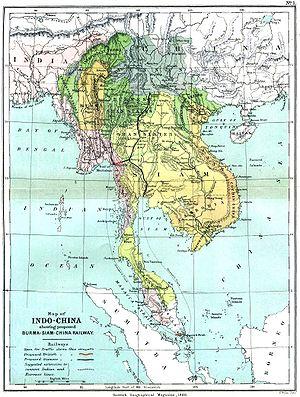
L'Indochine, péninsule indochinoise ou encore Asie du Sud-Est continentale est une péninsule du continent asiatique située au sud de la Chine et à l'est de l'Inde. Elle est entourée à l'ouest par le golfe du Bengale, la mer d'Andaman et le détroit de Malacca et à l'est par la mer de Chine méridionale. Traditionnellement, les bouches du Gange formaient la limite occidentale de l'Asie du Sud-Est. Sa partie continentale comprend les pays et territoires suivants : le Viêt Nam, le Cambodge, le Laos, le Myanmar, la Thaïlande, la Malaisie péninsulaire, c'est-à-dire les États de Johor, Kedah, Kelantan, Malacca, Negeri Sembilan, Pahang, Perak, Penang, Selangor et Terengganu, les districts fédéraux de Kuala Lumpur et Putrajaya ainsi que Singapour. Ses habitants sont les Indochinois.